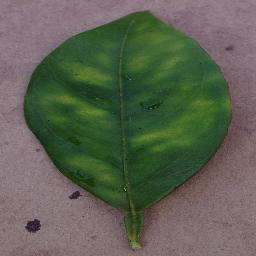
Label: Orange___Haunglongbing_(Citrus_greening)